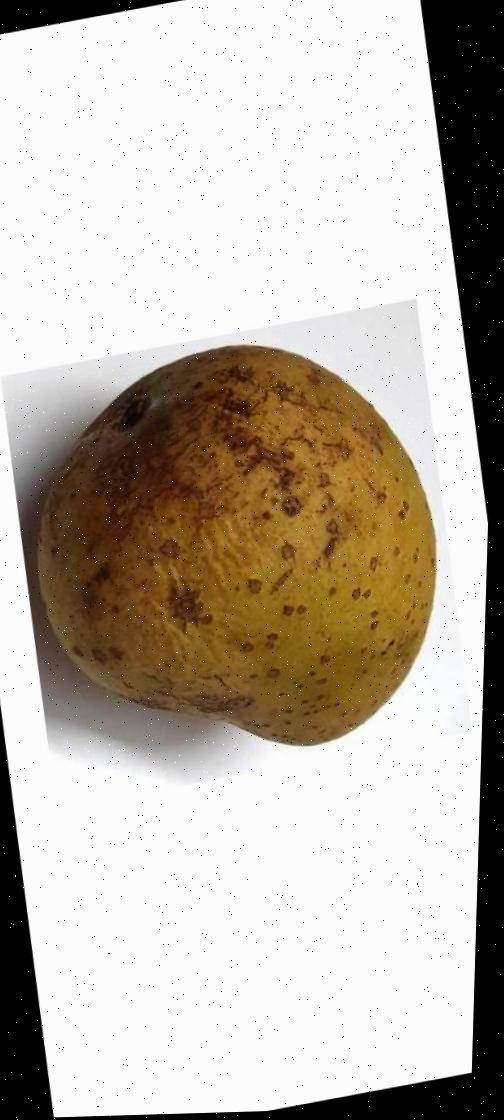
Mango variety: Gourmoti